Neenach Volcano

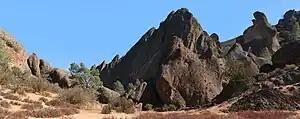
Rock formations at Pinnacles National Park.

The remnants of the western portion of the volcano are located in Pinnacles National Park. The most prominent outcrops in the park (High Peaks, Balconies, Machete Ridge and other notable, but unnamed megaliths) consist primarily of eroded pyroclastic flows or air falls, including volcanic breccia, rhyolitic lava flows and volcanic tuff. Remnant andesite lava flows or dikes are also present at a few locations in the park, including the Tourist Trap climbing area and along the West Fork Chalone Creek. The park encompasses roughly 42 square miles and the Neenach Volcanics represent about 20 square miles of the total.